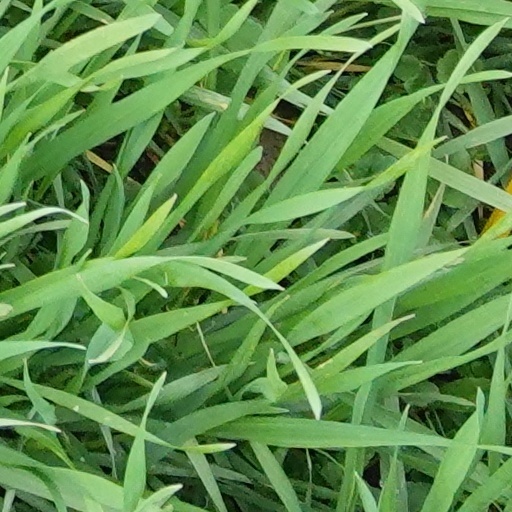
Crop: wheat